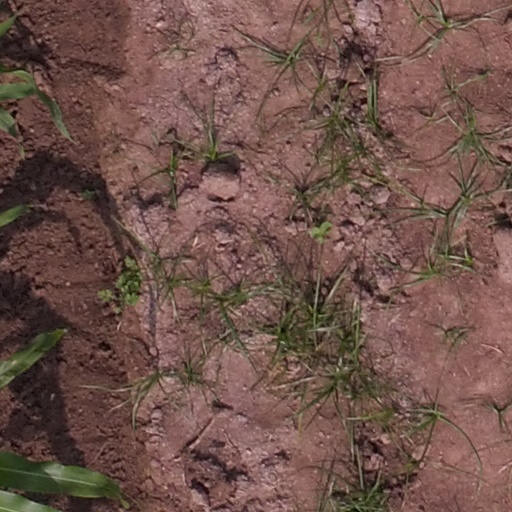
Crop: maize; corn